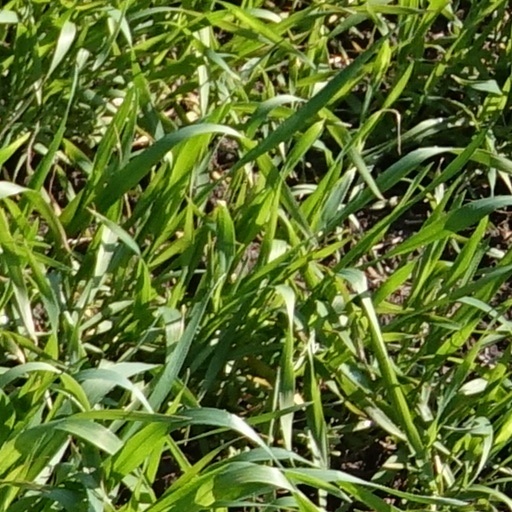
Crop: wheat